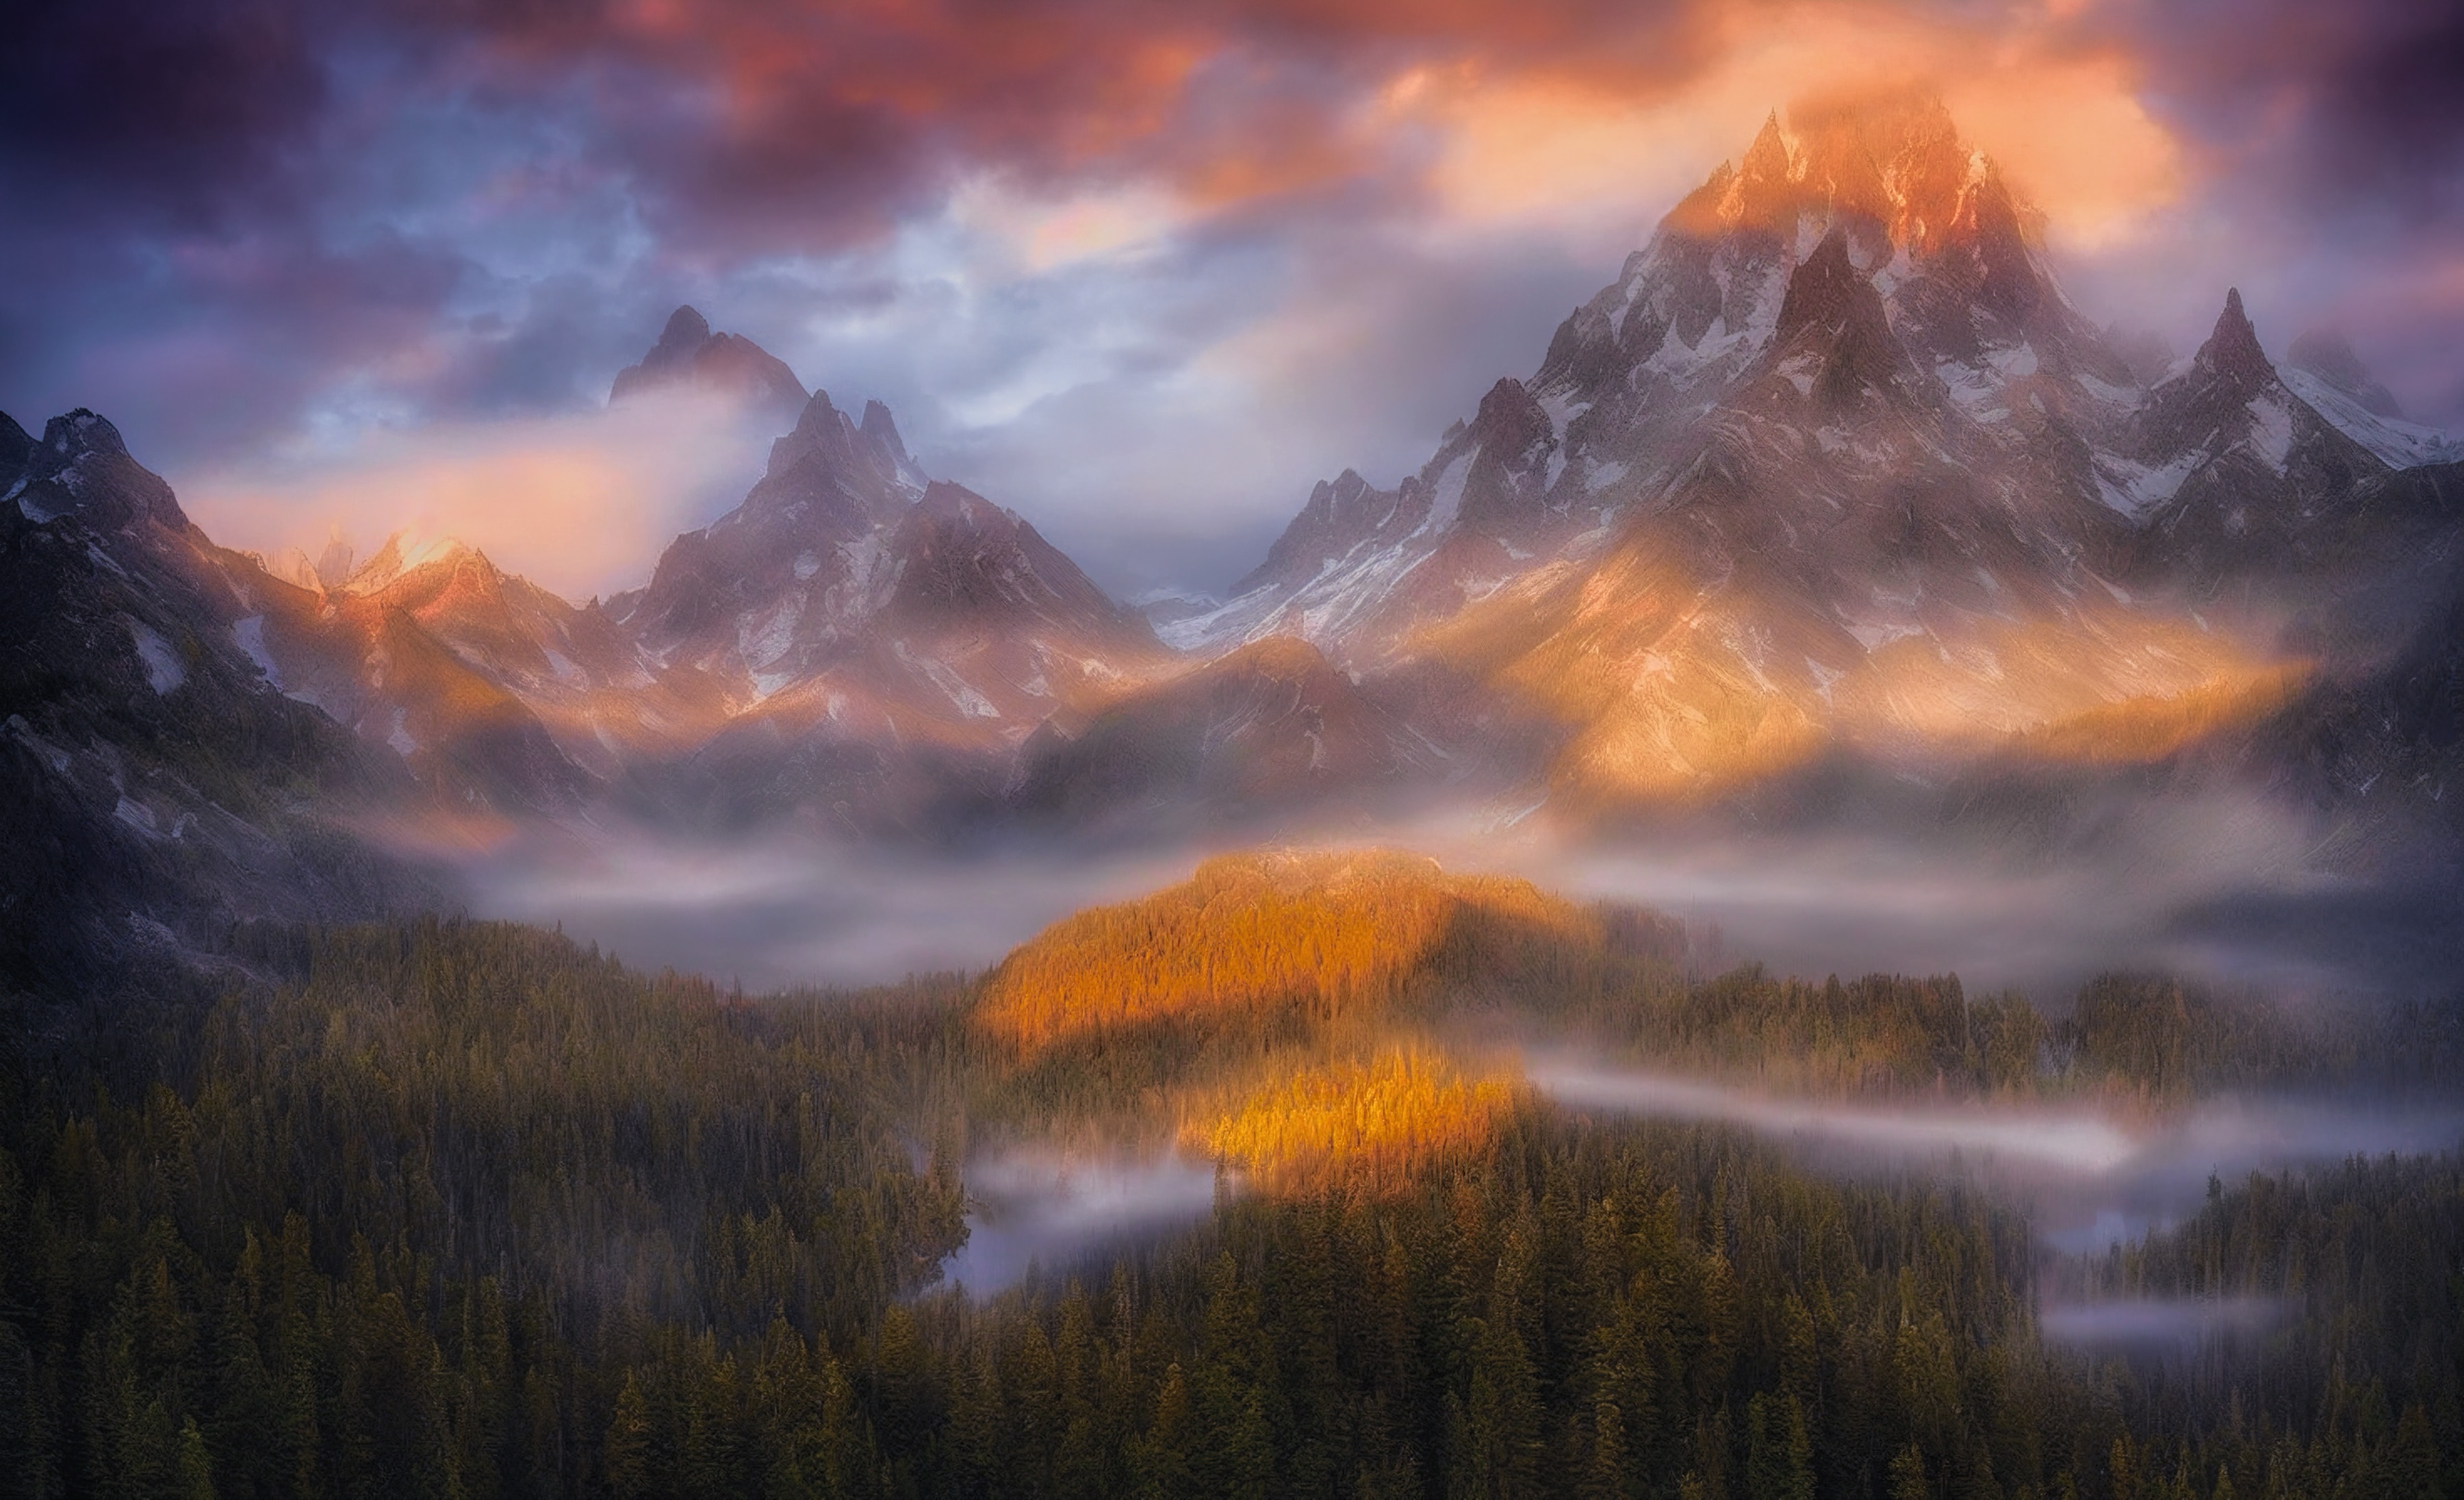
natural, cloud, sky, atmosphere, afterglow, mountain, natural landscape, dusk, highland, red sky at morning, sunlight, sunrise, sunset, atmospheric phenomenon, tree, cumulus, landscape, mountainous landforms, fog, geological phenomenon, mountain range, horizon, hill, wood, dawn, mist, massif, event, valley, forest, evening, meteorological phenomenon, celestial event, fell, wilderness, hill station, ridge, summit, night, grassland, art, plant, rock, reflection, winter, wildlife, tundra, smoke, Northern hardwood forest, heat, tropical and subtropical coniferous forests